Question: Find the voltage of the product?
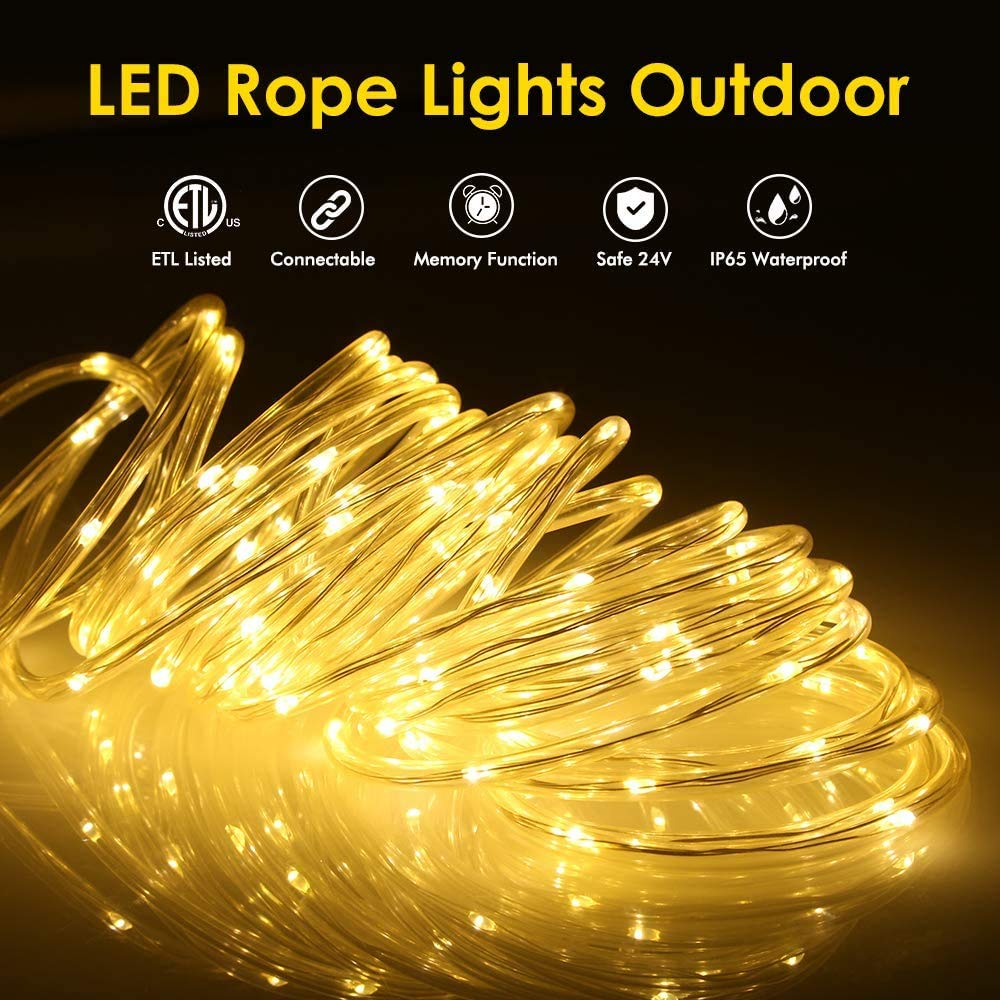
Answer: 24.0 volt